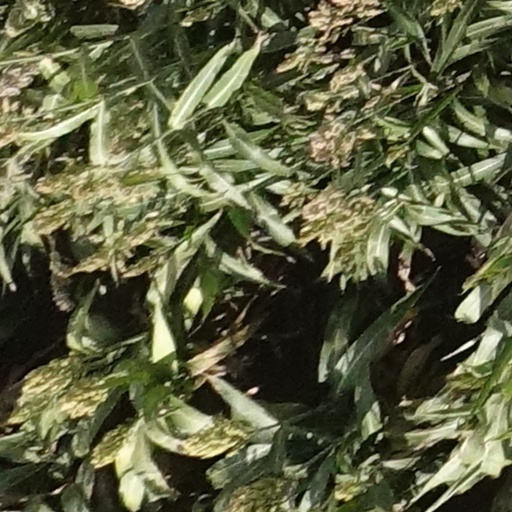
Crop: sorghum